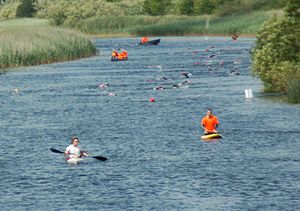
Åbent vand-svømning / Sikkerhed
Båd, kajakker og livreddere på rescue boards følger svømmere på Gudenåen under Randers Open Water 2009.
Åbent vand-svømning, åbentvandssvømning eller havsvømning er svømning, der foregår i åbent vand. Med andre ord foregår det ikke i et bassin, men i havet, søer, floder, åer og lignende. Åbent vand-svømning foregår over hele verden, hvor vandet er rent nok til at der kan svømmes i det. I koldt vand benyttes ofte våddragt for at undgå hypotermi. Dette er dog ikke tilladt i følge FINAs regler om svømning i åbent vand. Så ved mesterskaber og lignende må der derfor kun bruges almindeligt svømmetøj, som ikke er isolerende. Ved svømmearrangementer i åbent vand er distancerne oftest længere end ved konkurrencer i bassin. Det er almindeligt at se distancer på 1–10 km. Det er også populært at svømme på en bestemt geografisk lokalitet; det mest kendte eksempel er nok den ca. 34 km lange tur over Den Engelske Kanal.